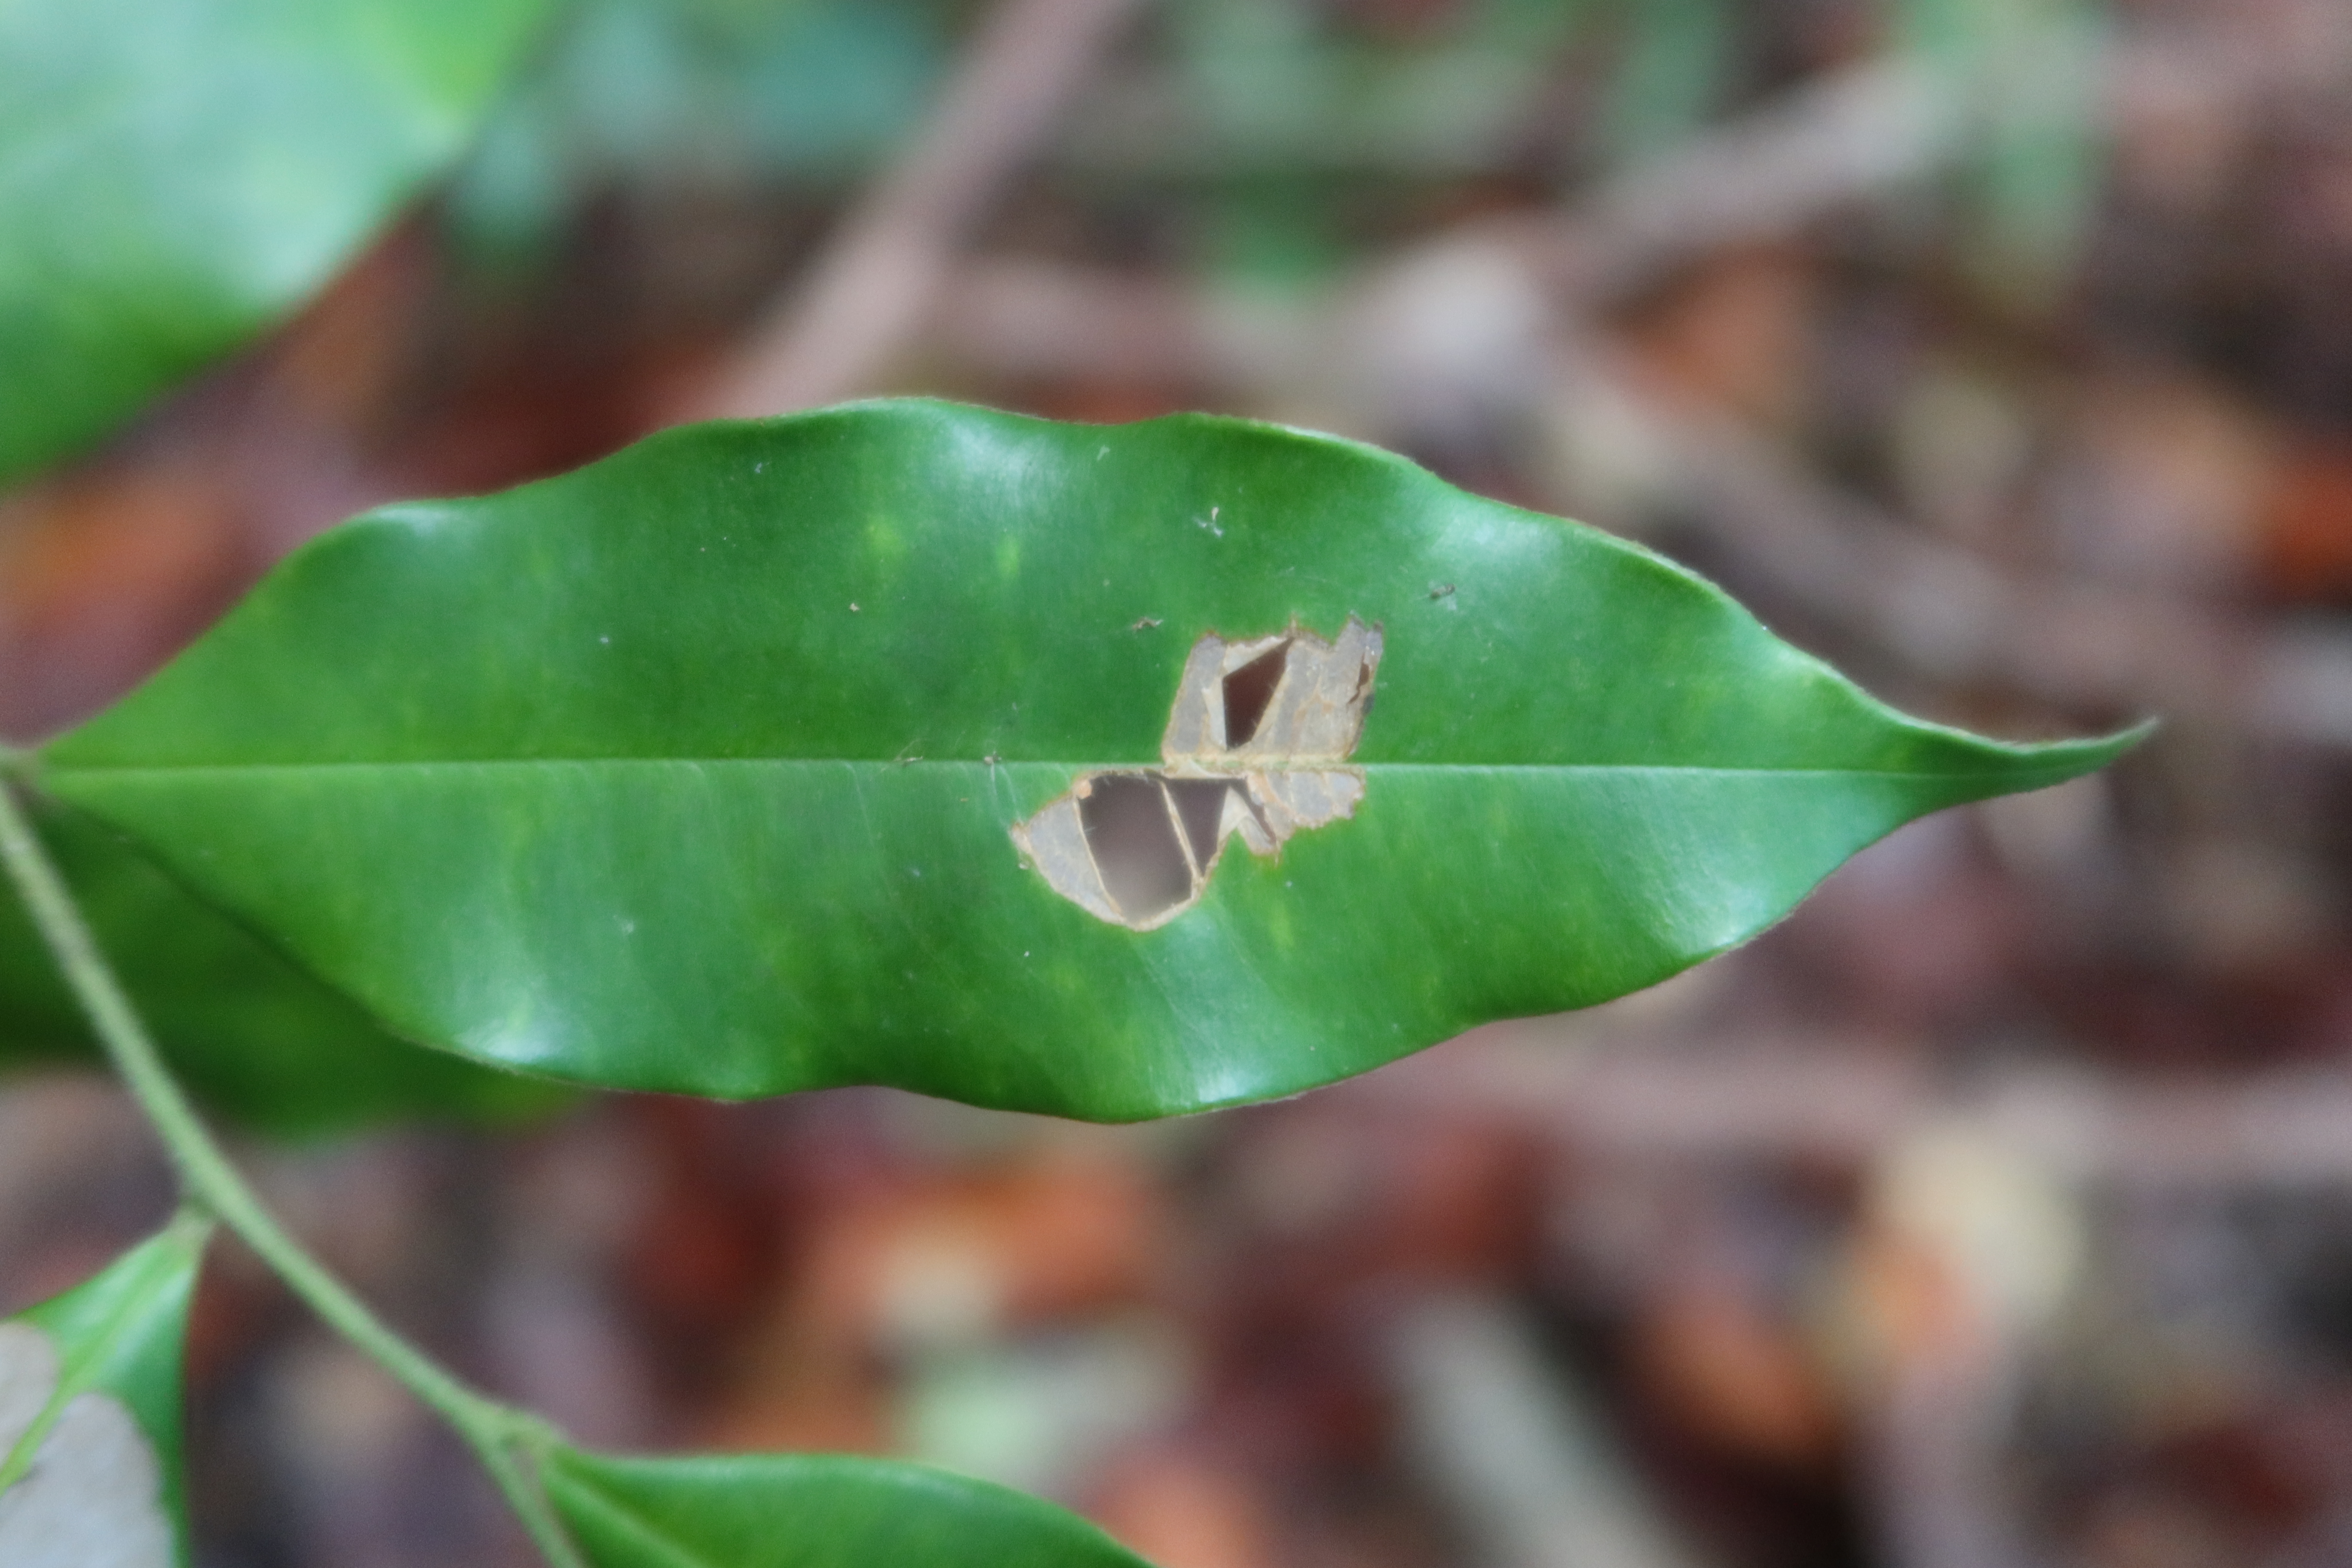
Label: Translucent lesion